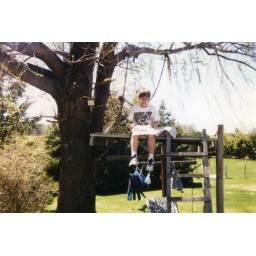
Billy in a tree house